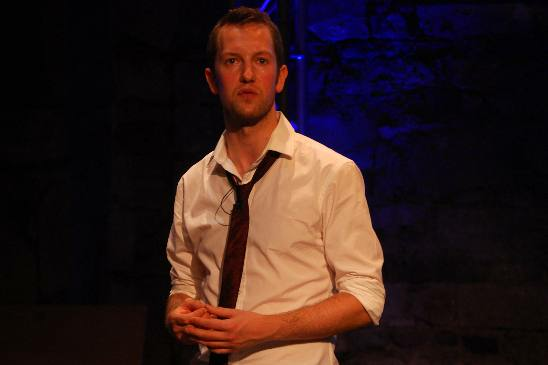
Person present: Yes